John Abt

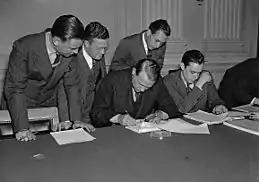
Chairman Martin Dies, Jr. of HUAC proofs his letter replying to FDR's attack on his committee (1938)

Abt was one of the first attorneys to represent Angela Davis for her alleged involvement in the 1970 Marin County courthouse incident. Margaret Burnham worked with him and later wrote a foreword to his memoir.